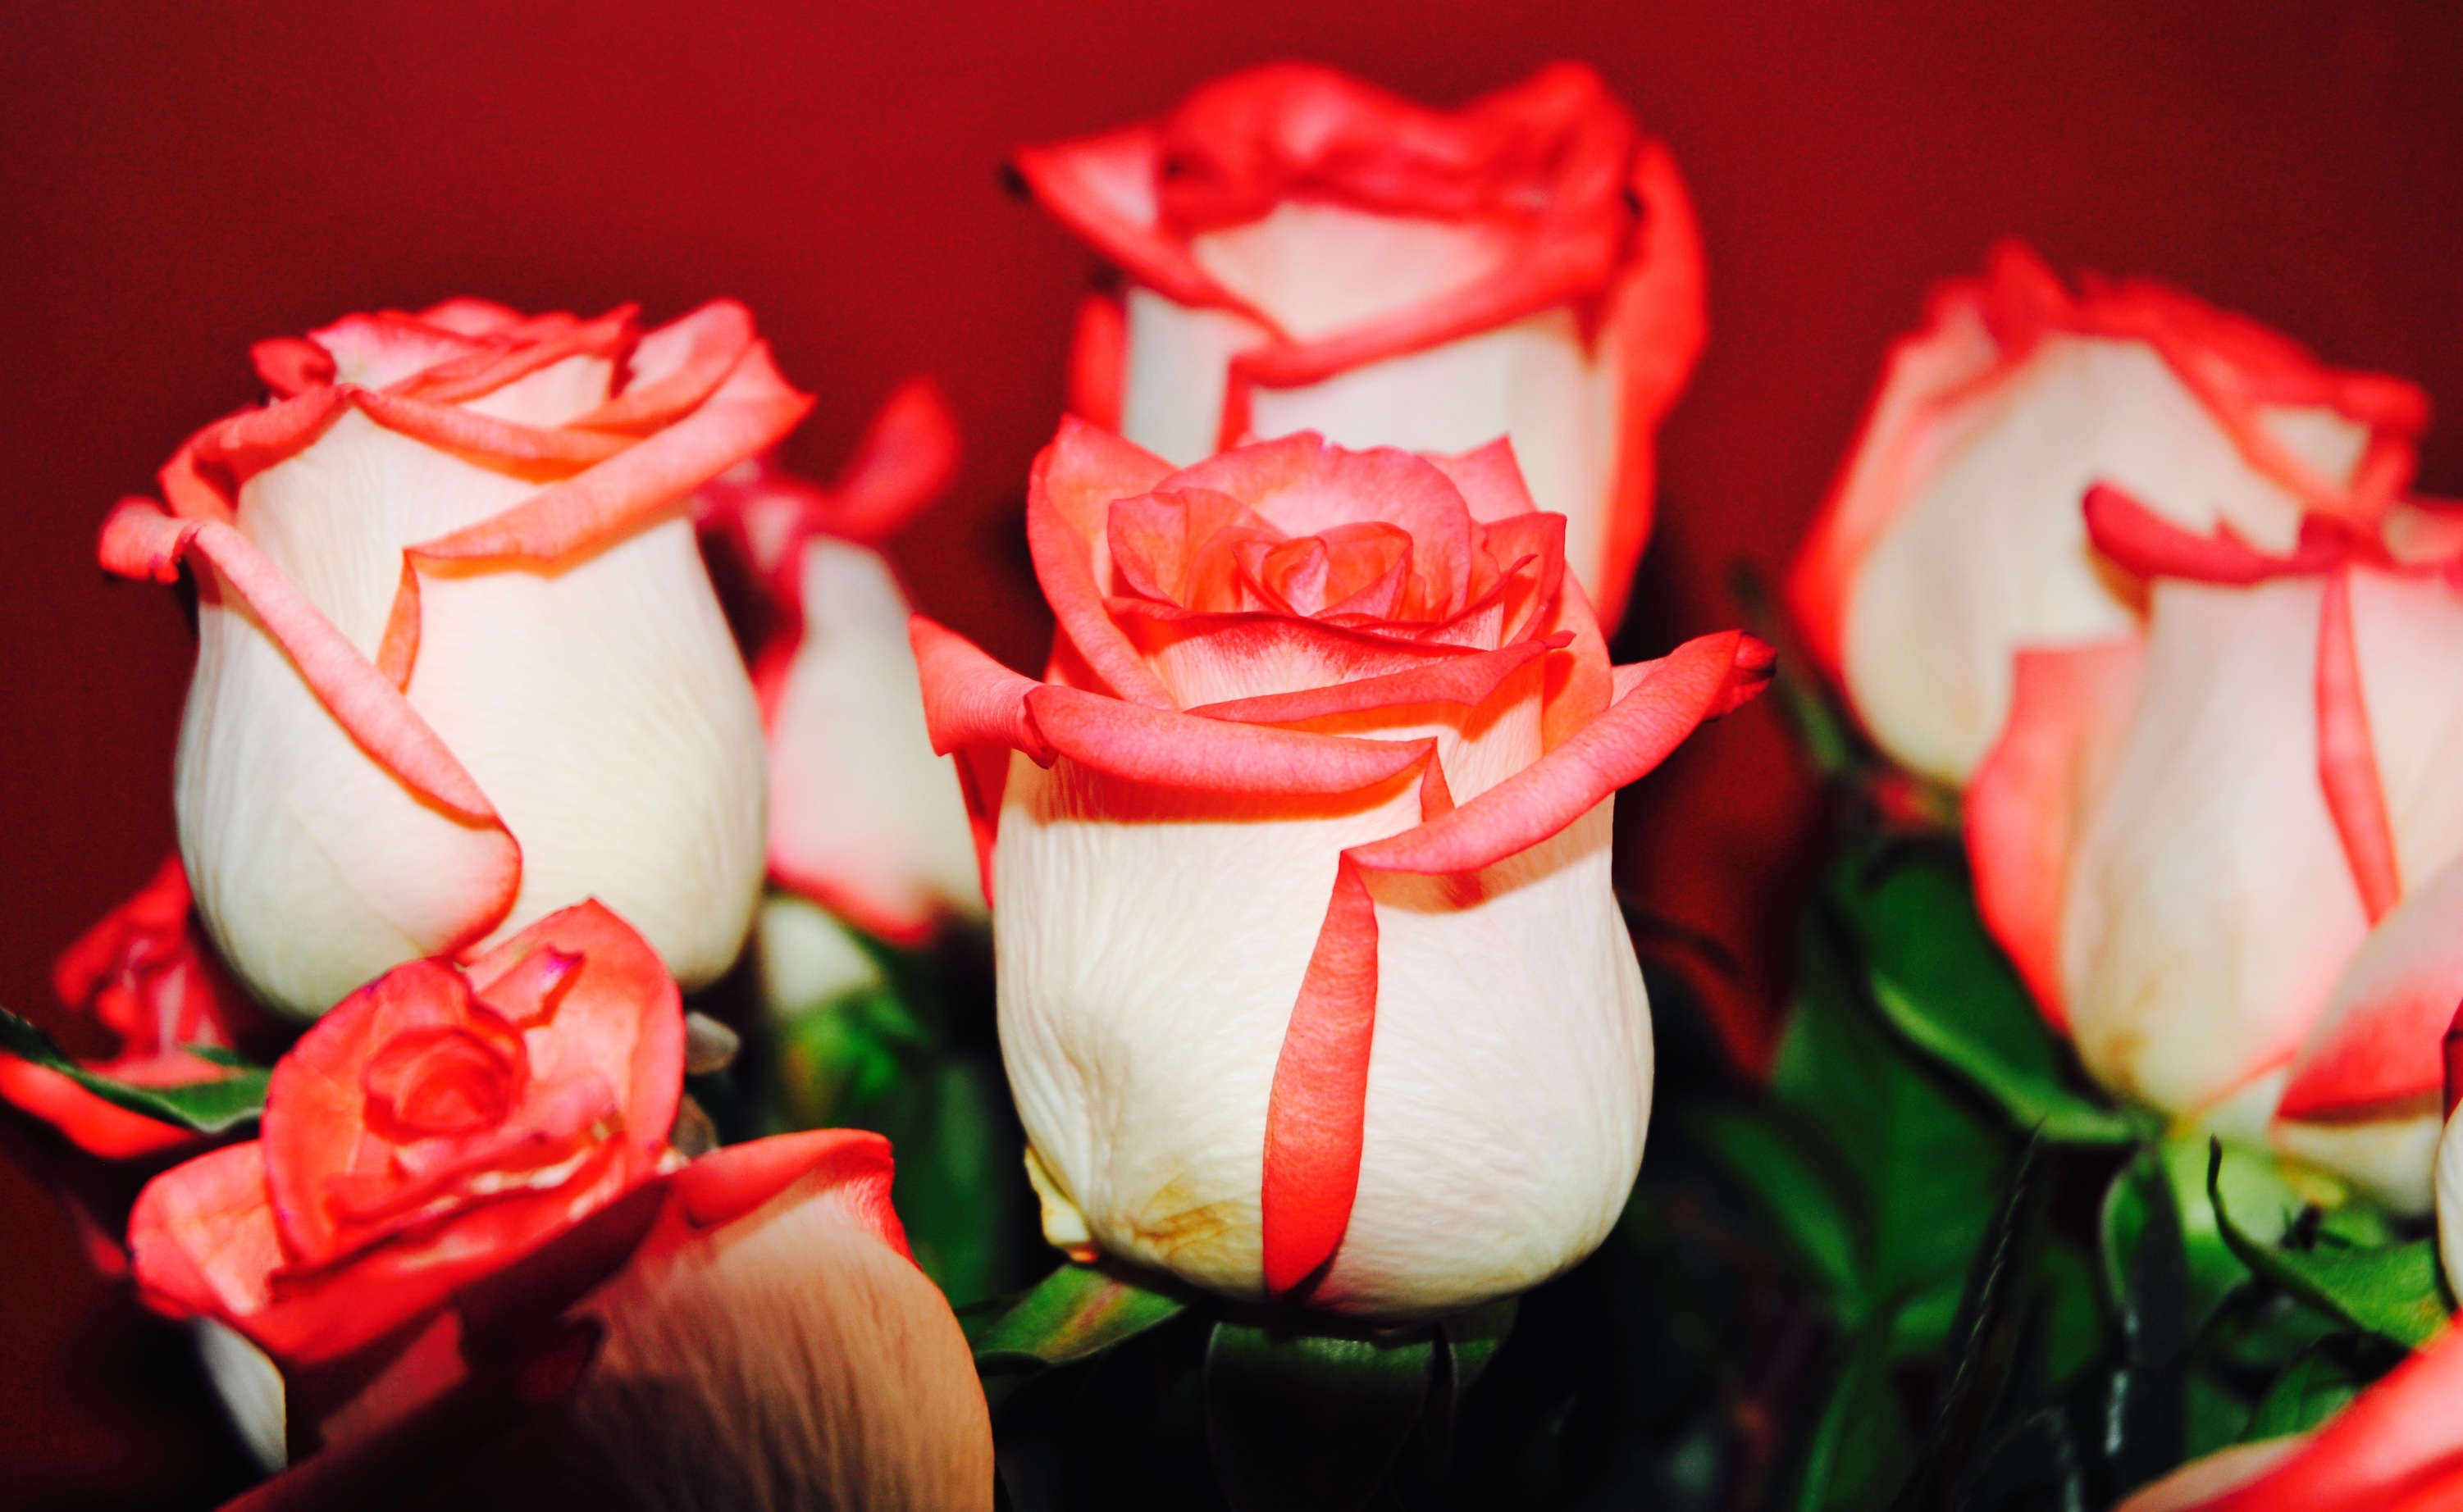
plant, flower, petal, rose, red, pink, floristry, macro photography, valentine's day, flowering plant, garden roses, rose family, flower bouquet, land plant